Wacław Stachiewicz

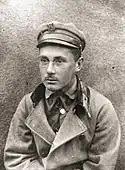
Stachiewicz, 1917

Wacław Teofil Stachiewicz was born 19 November 1894, in Lwów (also known as Lemberg and L'viv), Galicia, Austria-Hungary. After graduating from one of local gymnasiums, he entered the geological faculty at the University of Lwów. In 1912, he joined the underground Związek Strzelecki, where he received military training and graduated from NCO and officer courses.